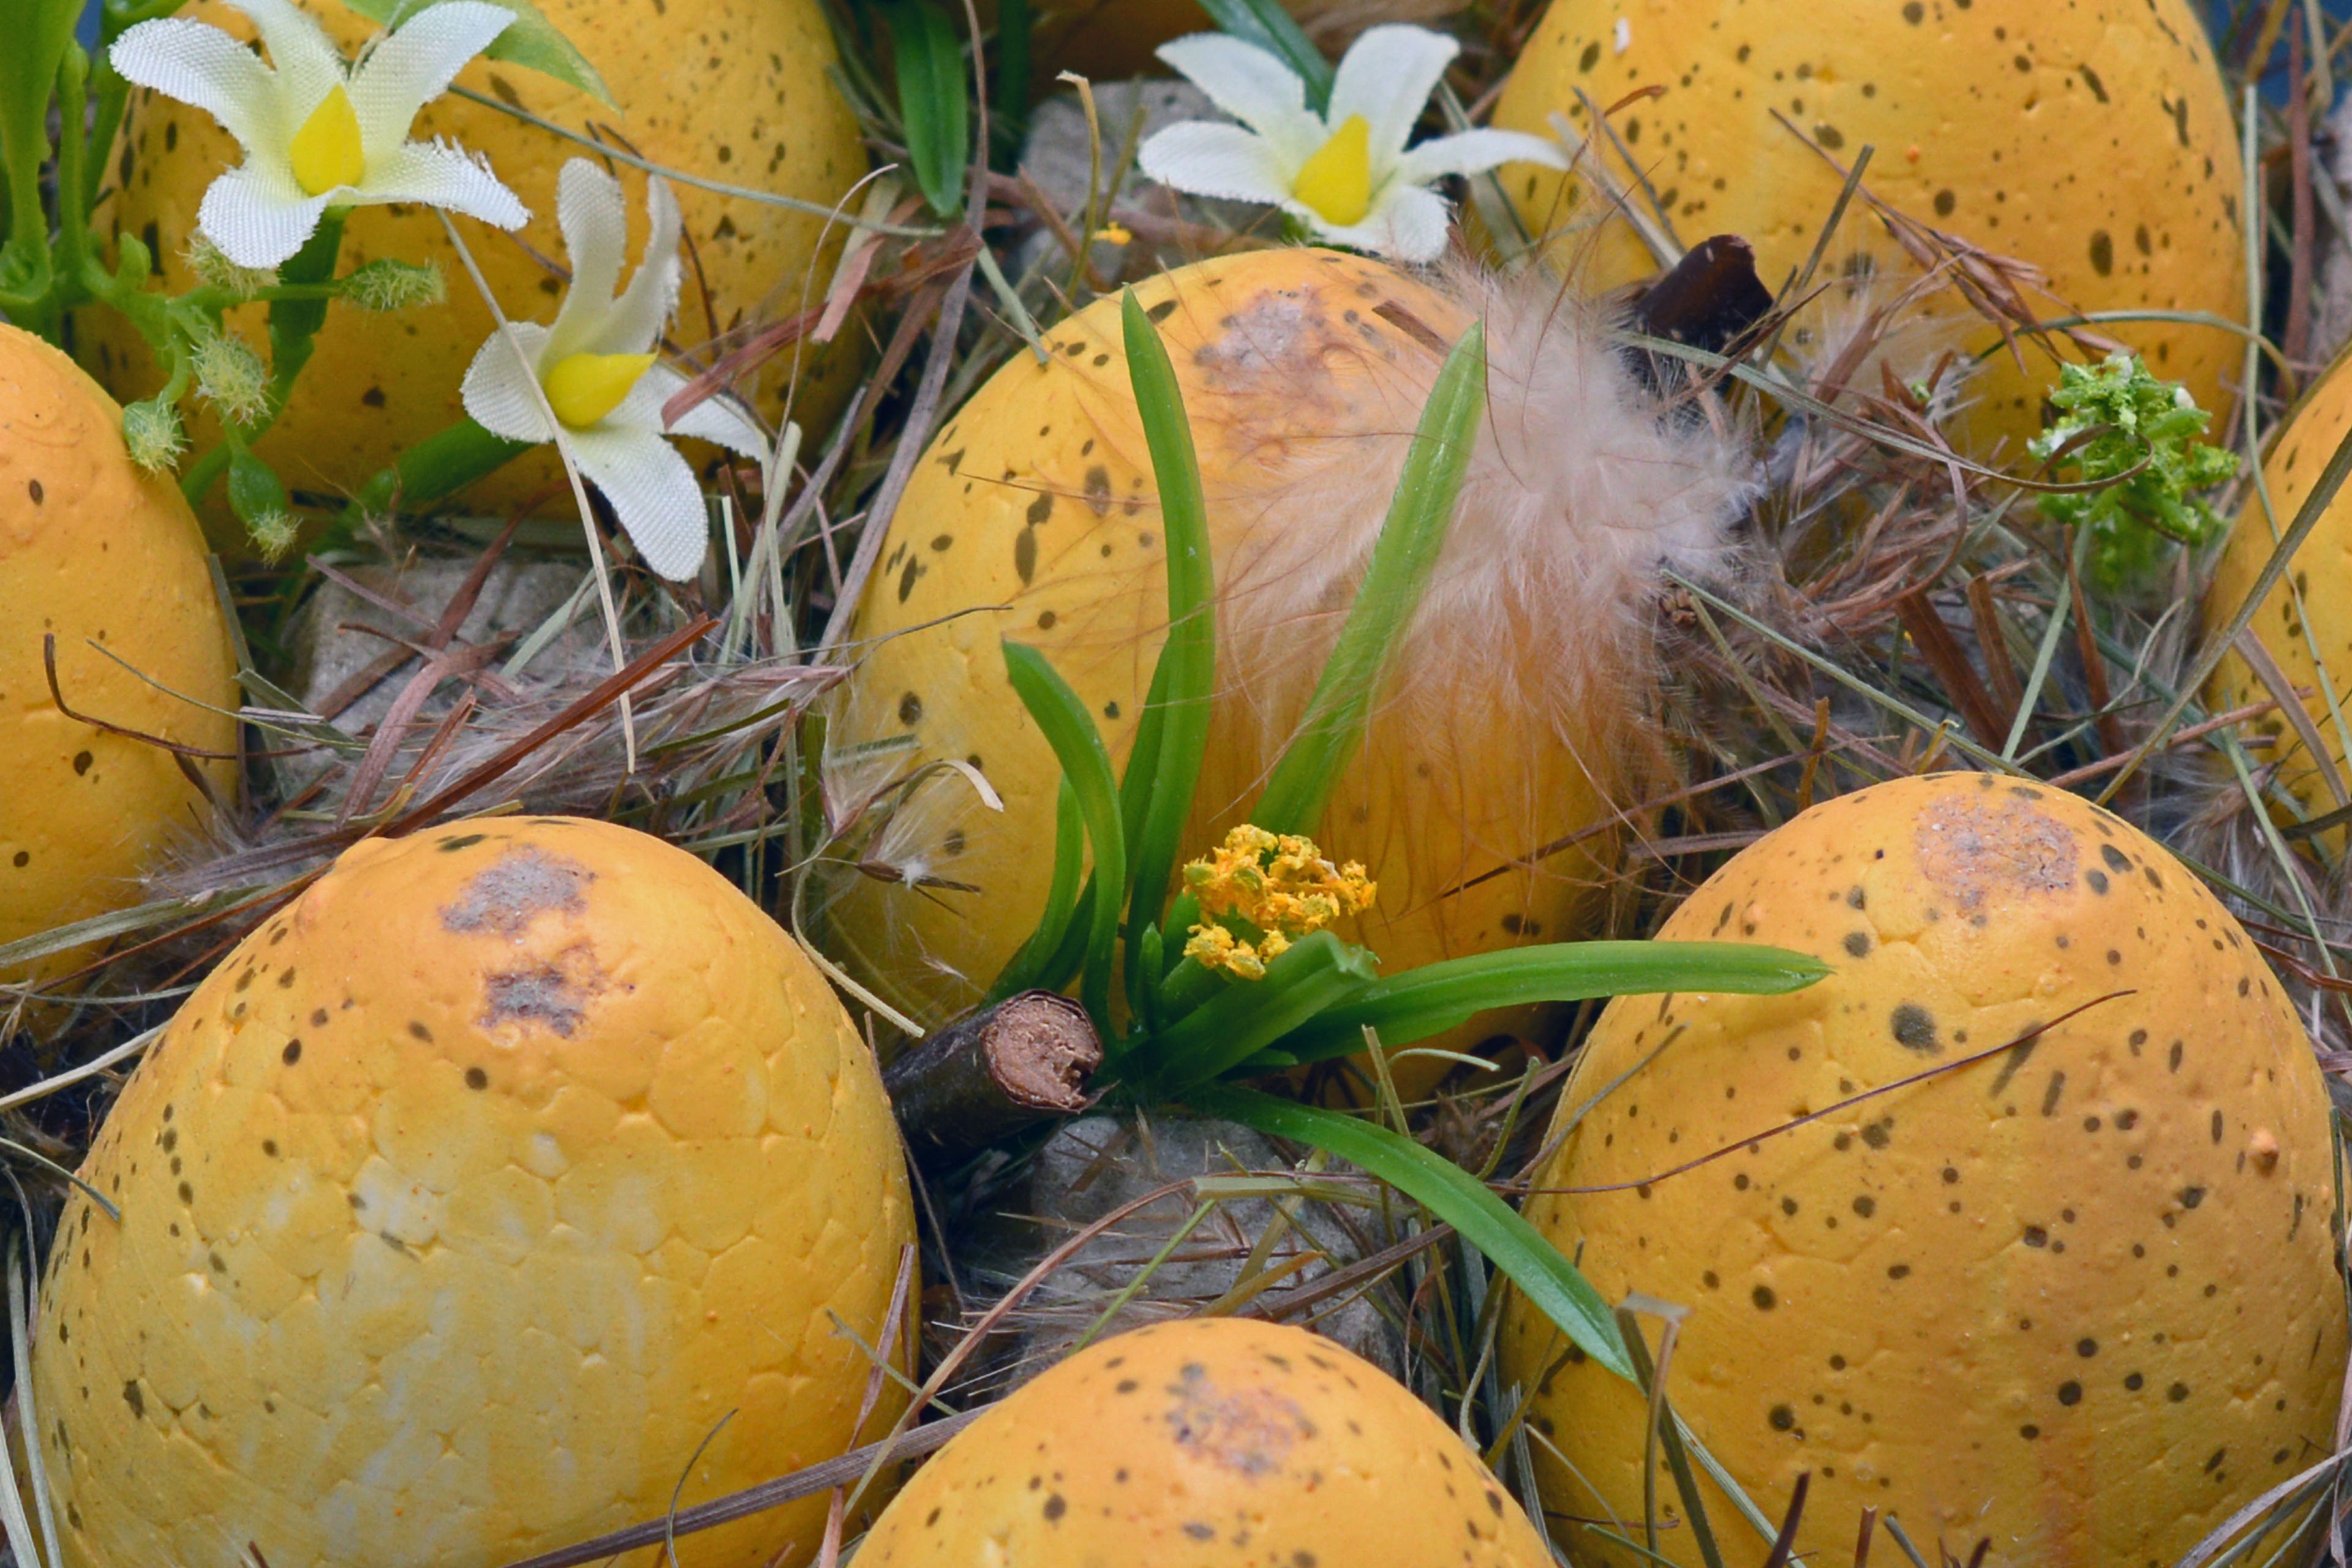
plant, decoration, food, spring, produce, color, autumn, pumpkin, holiday, paint, yellow, feather, egg, gourd, calabaza, painted, easter, custom, easter eggs, easter decoration, cucurbita, egg box, easter egg, happy easter, easter decorations, colorful eggs, easter nest, easter greetings